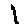
Label: 1